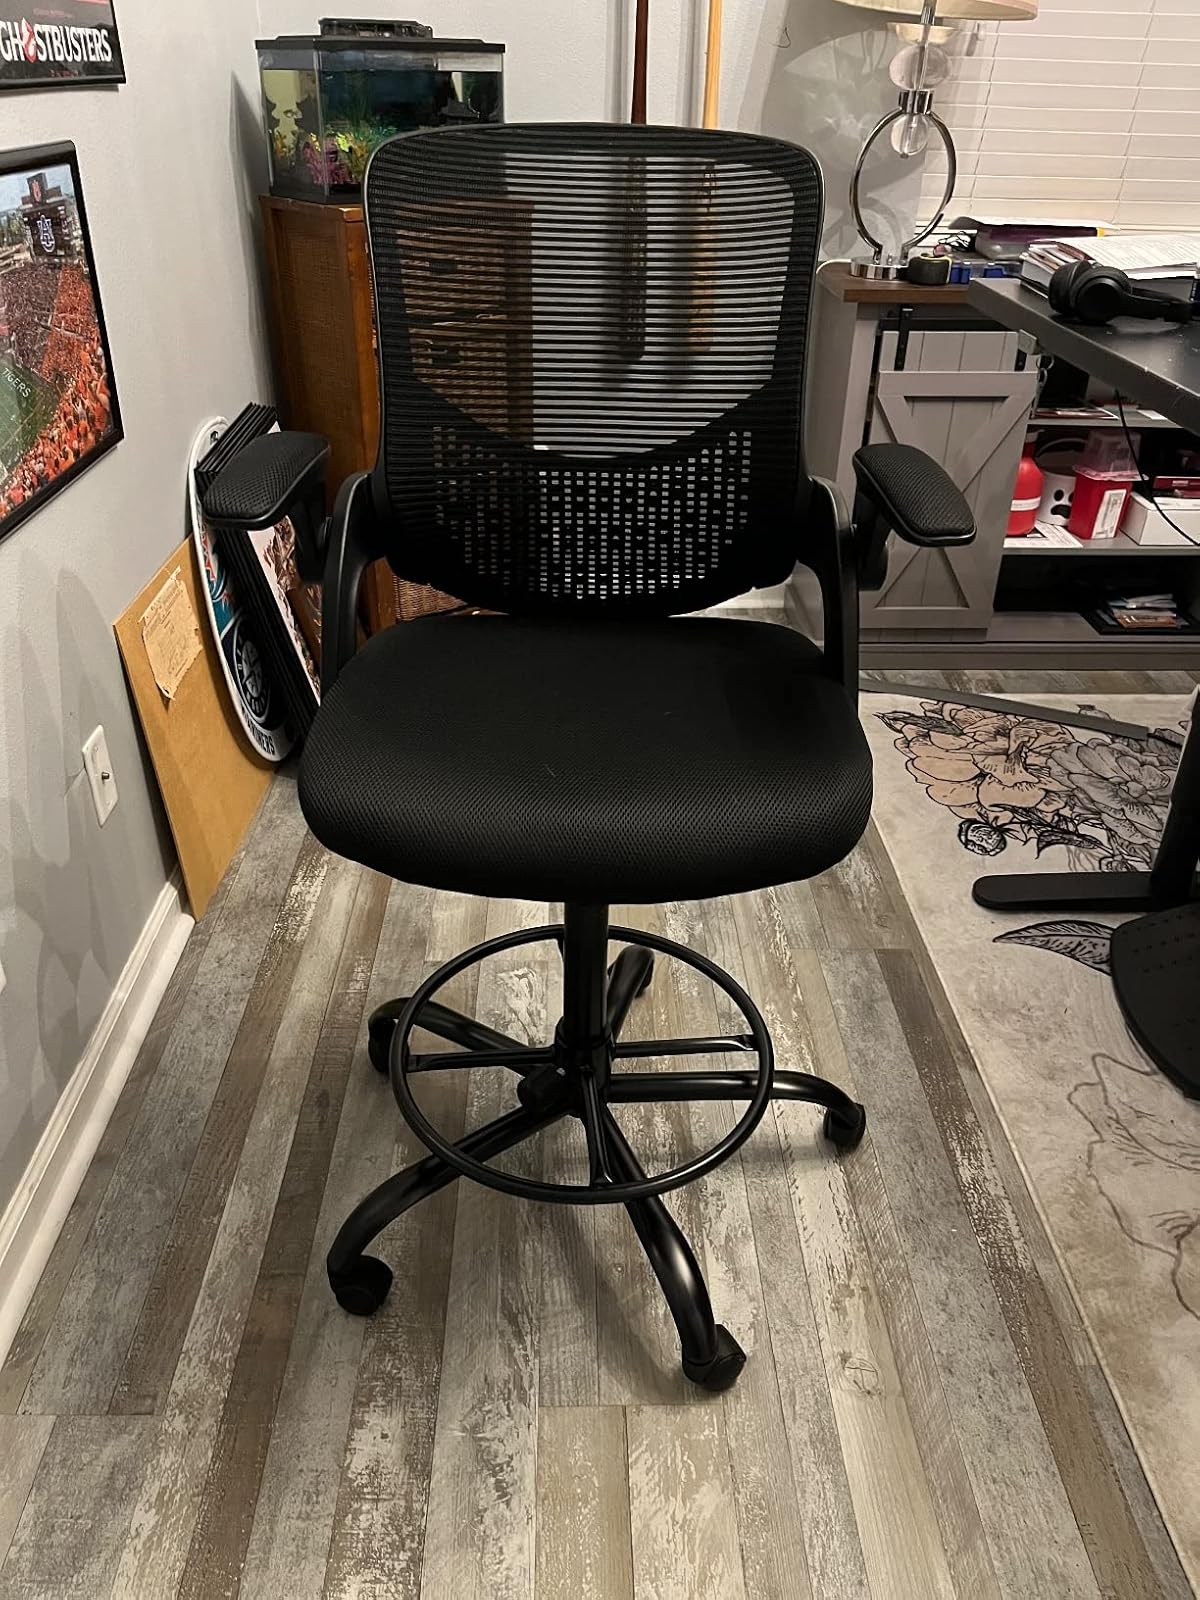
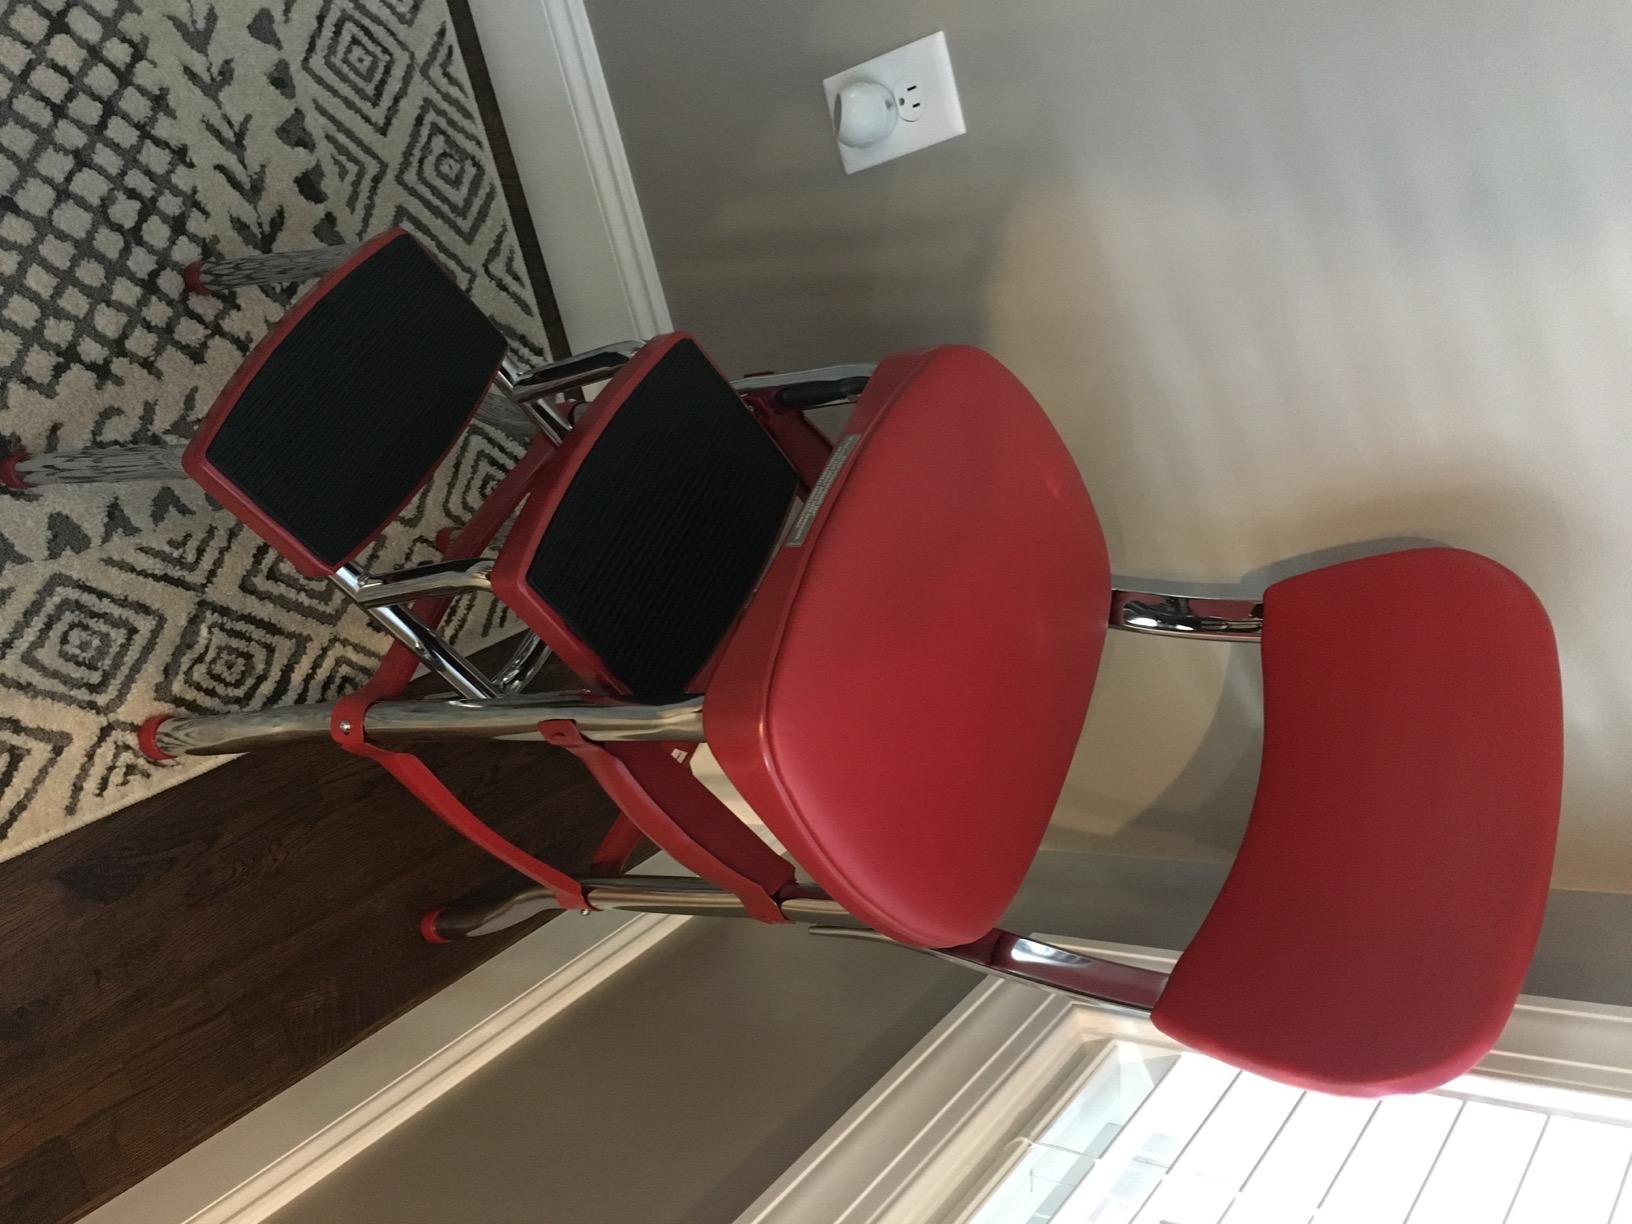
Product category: items_chair
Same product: no